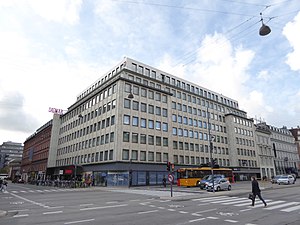
Dagmarhus
Dagmarhus.
Dagmarhus er en kontorbygning i København, der nu rummer biografen Dagmar Teatret på Jernbanegade 2 ved Rådhuspladsen i København.